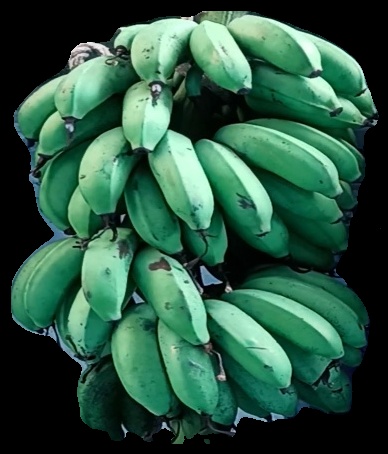
Variety: rasbale
Grade: grade2